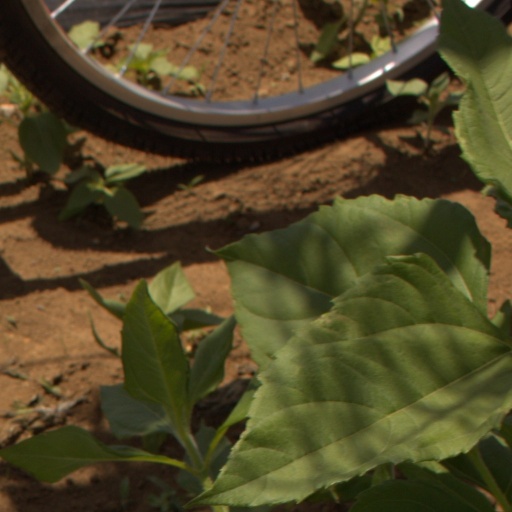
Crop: Jerusalem artichoke